Chris Pontius (soccer)

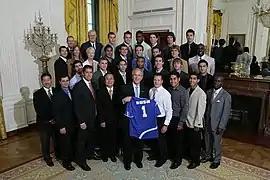
Pontius and the 2006 UCSB Gauchos soccer team honored at the White House

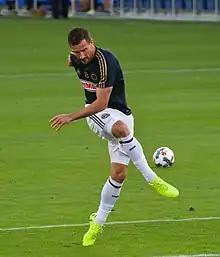
Warming up before a Philadelphia Union game

Despite being originally named to Ventura County Fusion's roster in 2008 along with several other Gauchos, he did not appear in any matches for the club.